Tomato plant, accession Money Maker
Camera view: horizontal (90 deg, fisheye); turntable rotation: 150 degrees
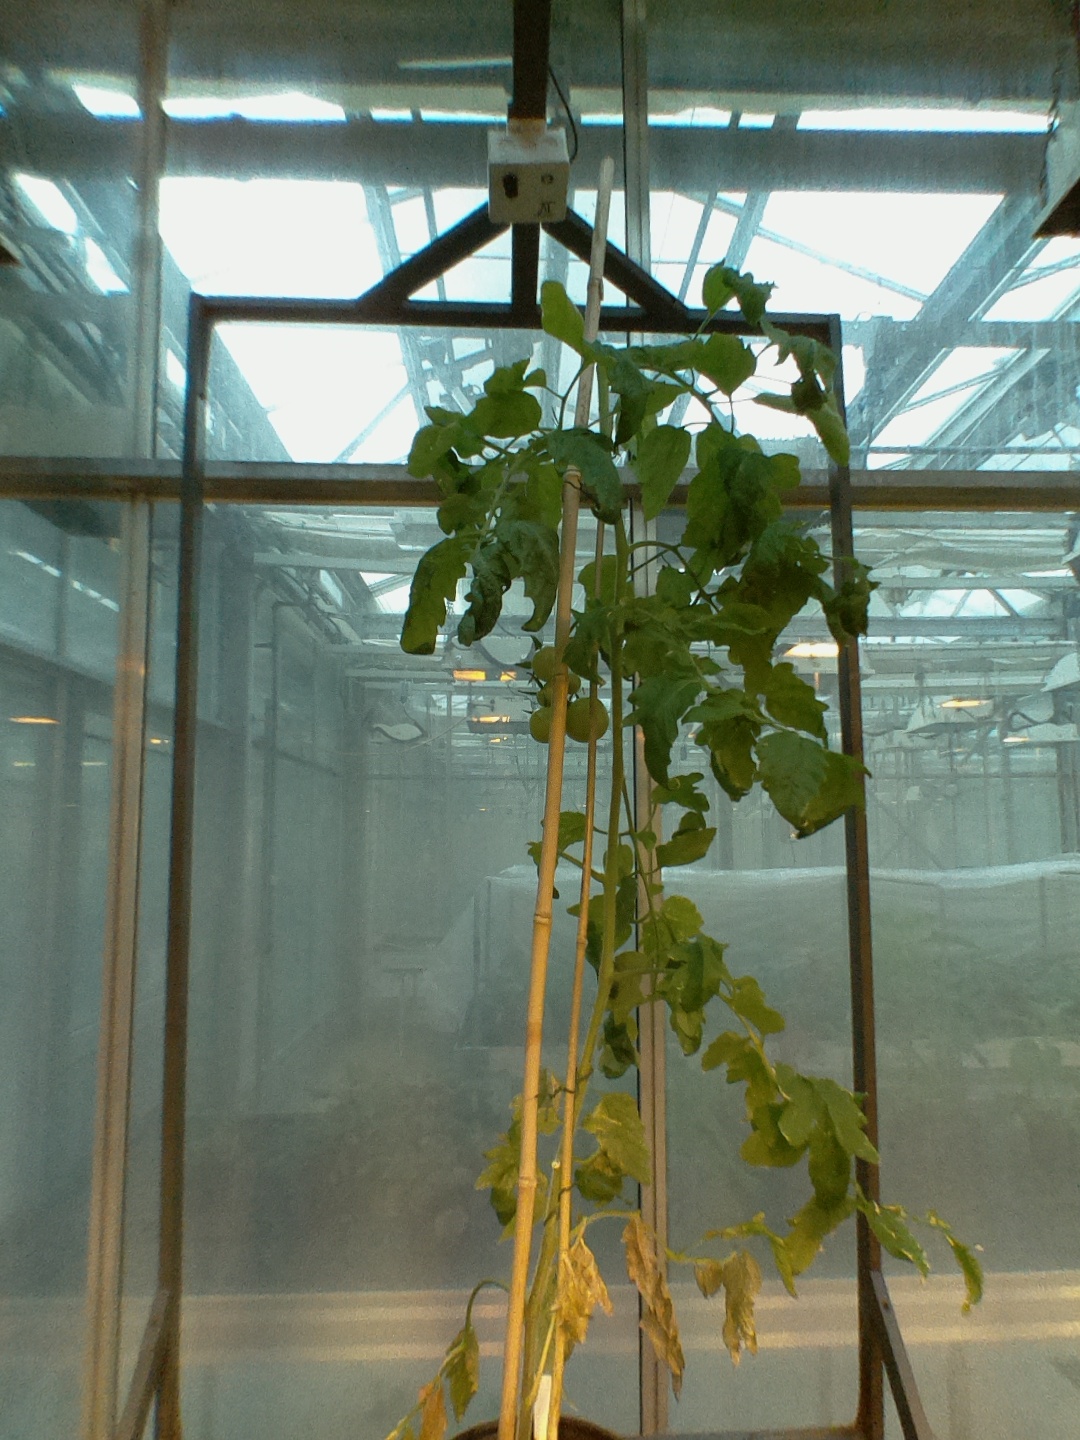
BBCH growth stage 76: 60%-70% of final fruit size